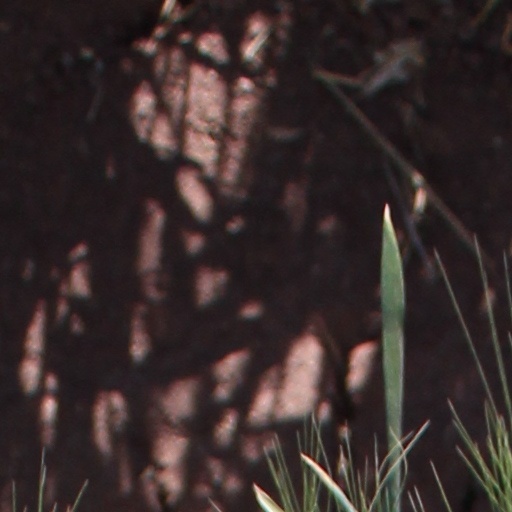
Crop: wheat